Six Flags Great Adventure

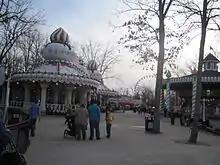
Yum Yum Cafe (left) and Patrina Williams Carousel (right)

The theme park's parent Six Flags emerged from a 2008–2010 bankruptcy with Al Weber Jr. as an interim CEO and subsequently by Jim Reid-Anderson in August 2010. The company parent also moved its corporate headquarters from New York City back to Texas, where the company started.